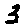
Label: 3